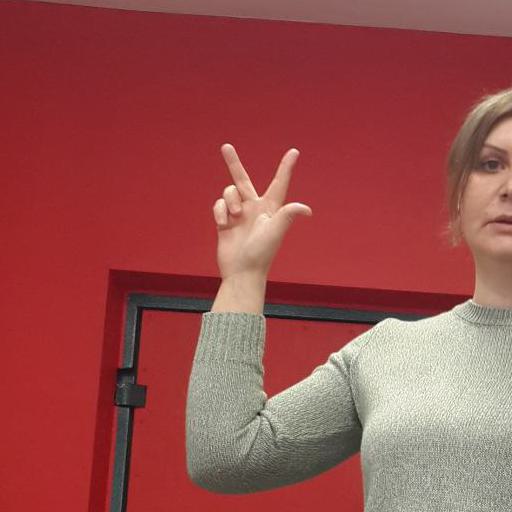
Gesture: three2